BYD M3

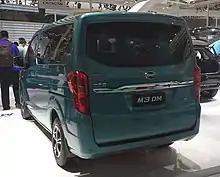
BYD M3 DM rear

The BYD M3 DM mini MPV was previewed by the M3 DM Concept during the 2014 Beijing Auto Show, with the DM meaning "Dual-Mode" for hybrid drivetrain BYD models.